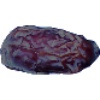
Label: Dates 1